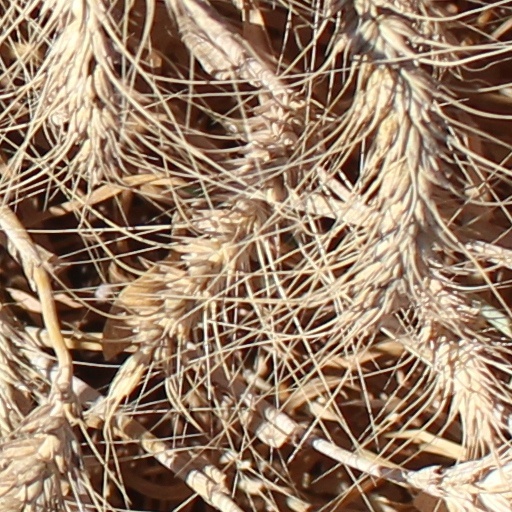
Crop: wheat